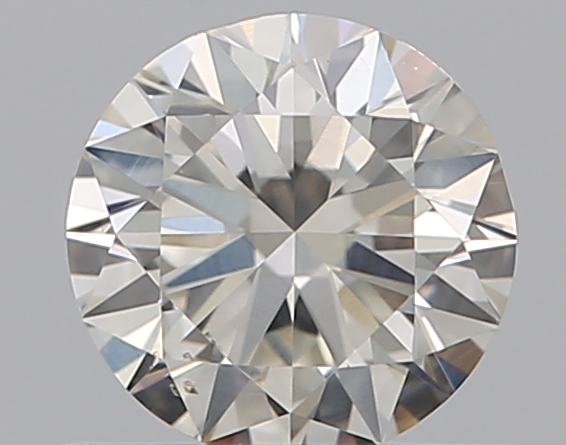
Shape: round
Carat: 0.5
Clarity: SI2
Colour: J
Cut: GD
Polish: EX
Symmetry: VG
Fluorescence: F
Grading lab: GIA
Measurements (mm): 4.99 x 5.04 x 3.11